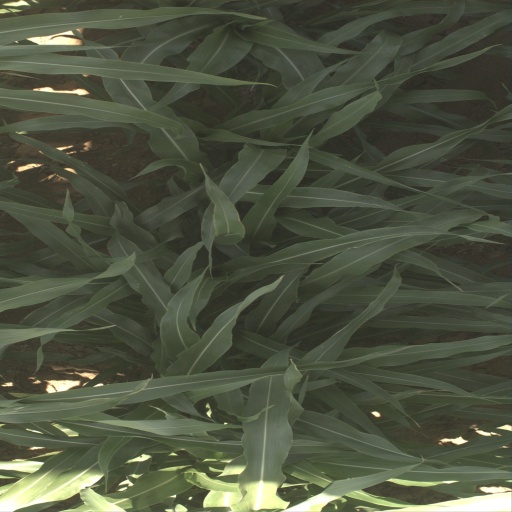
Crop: sorghum